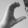
ASL letter: C